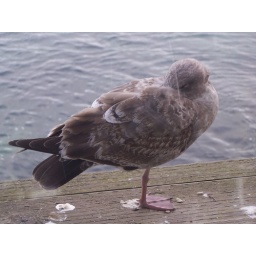
She was on the ledge of the window right by our table in Bubba Gump's. The girls were fascinated by her.